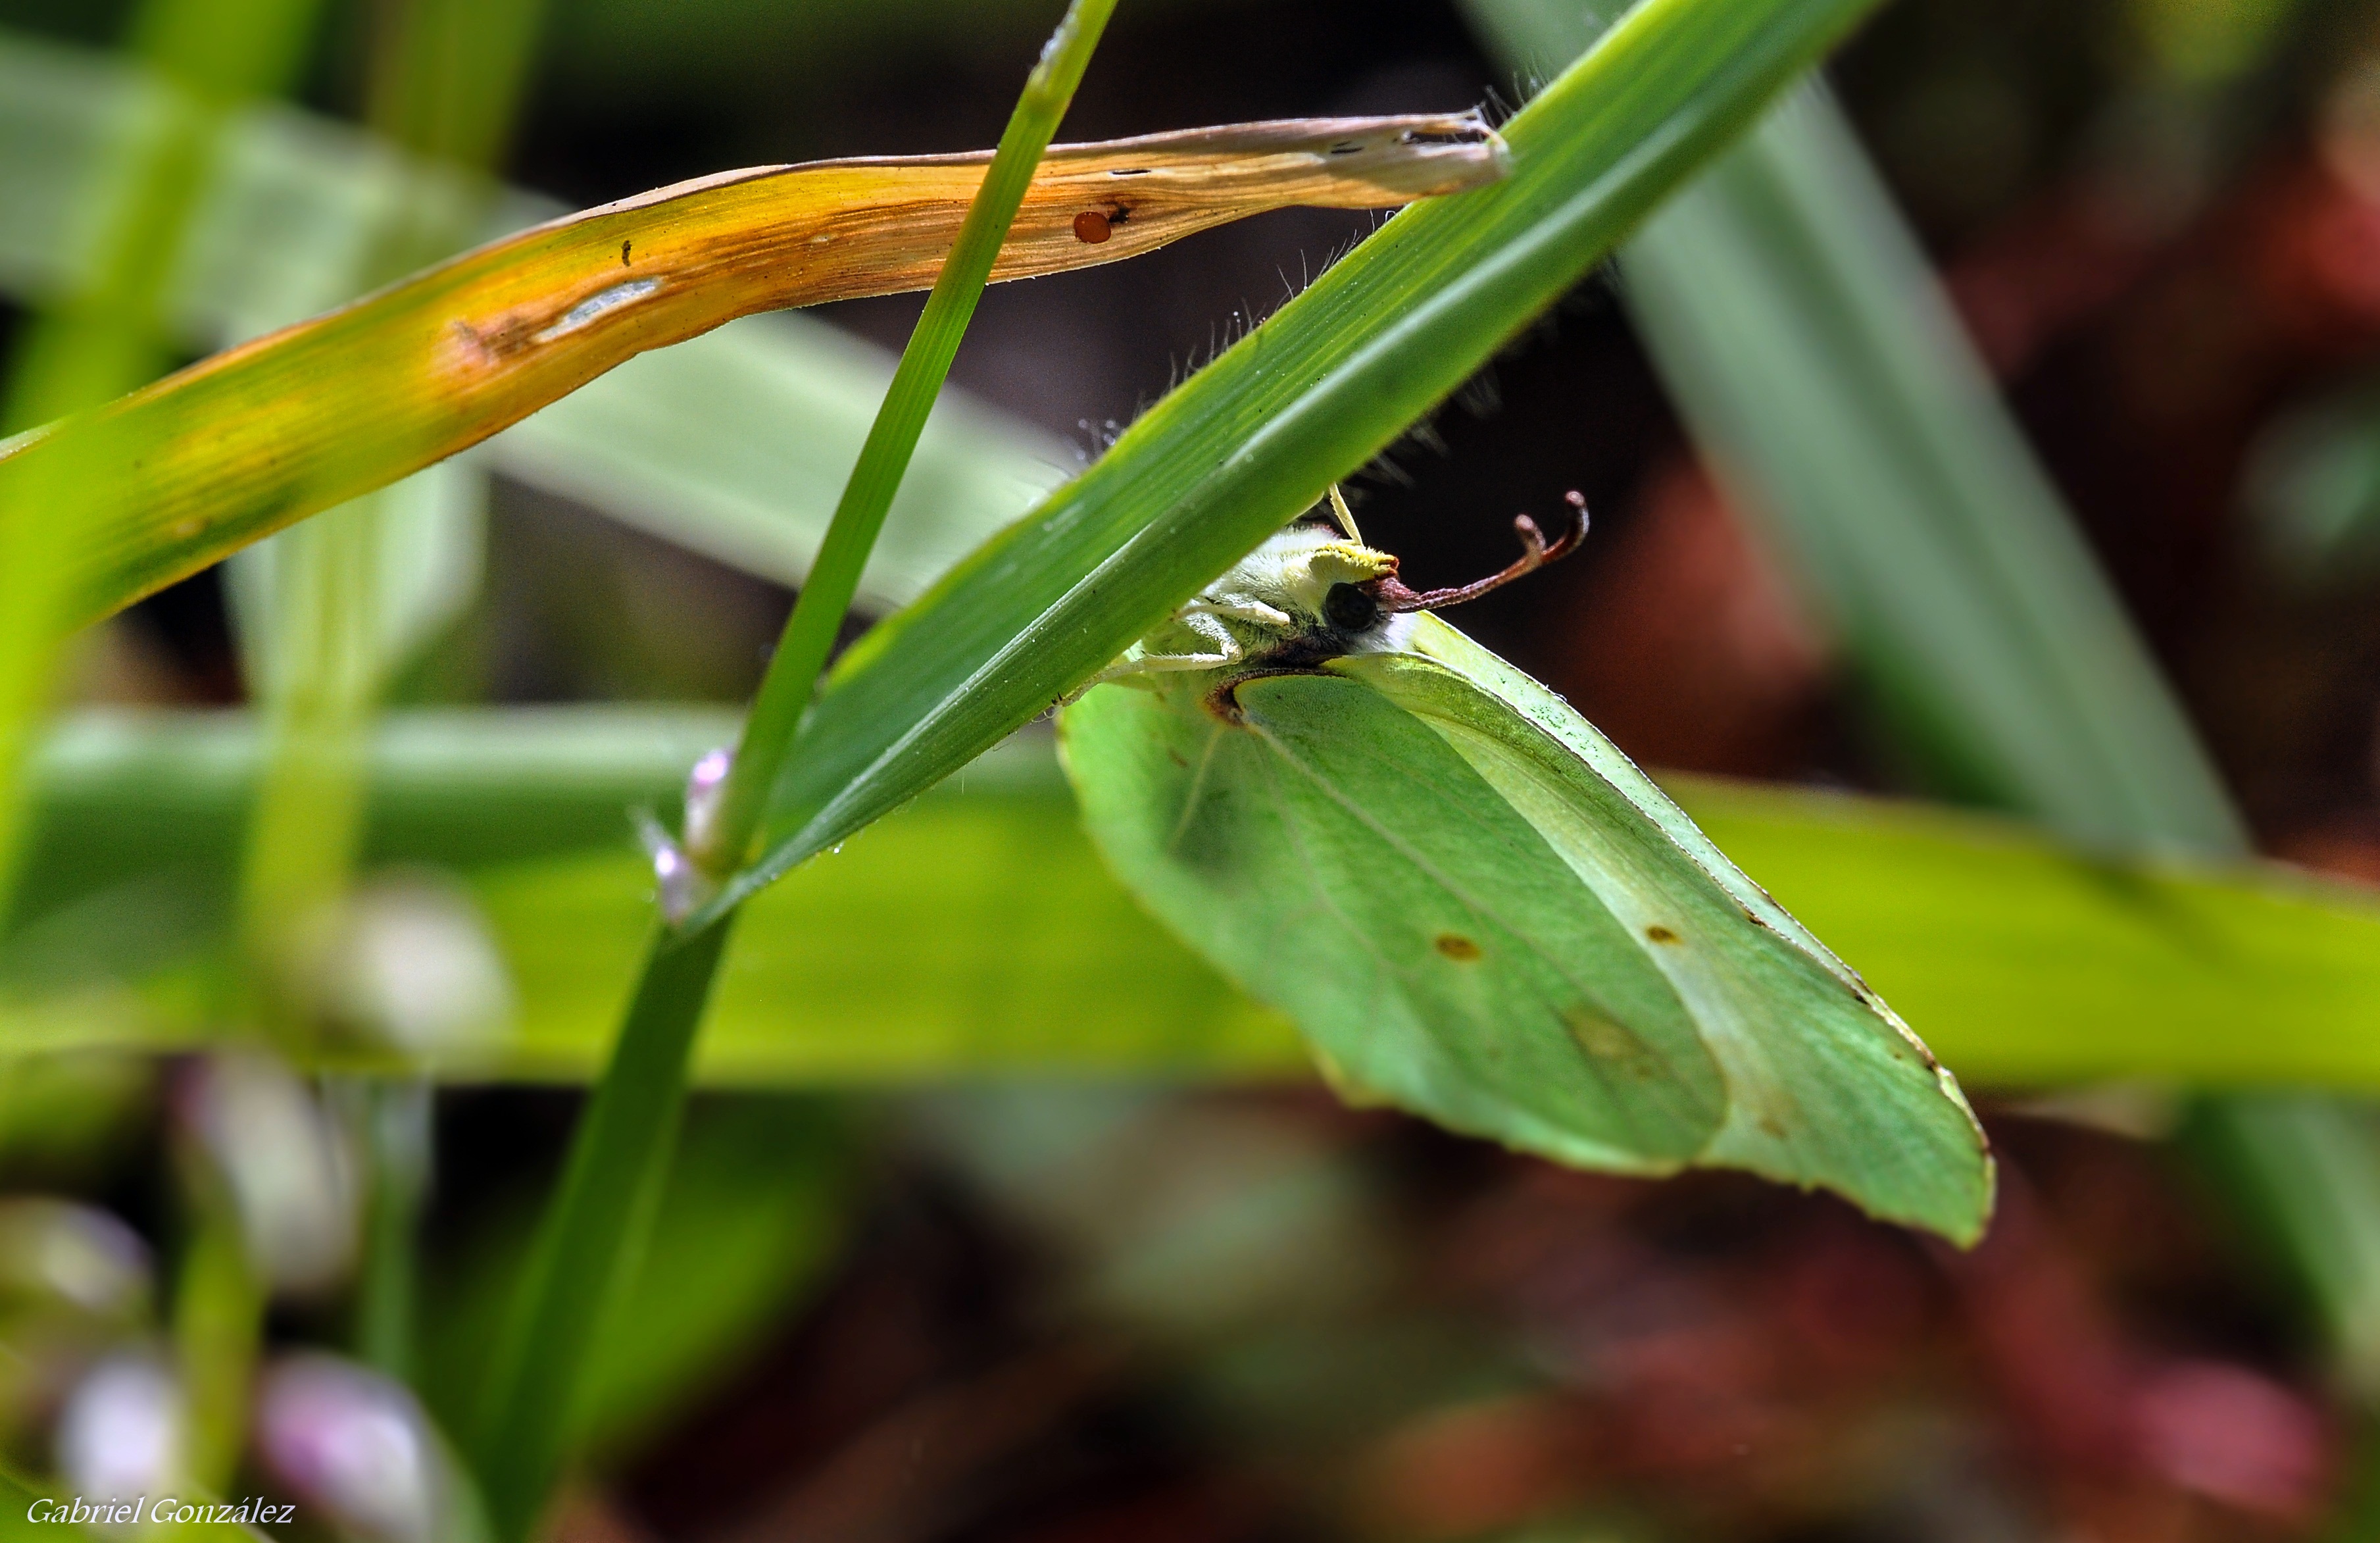
nature, grass, leaf, flower, green, insect, macro, botany, flora, fauna, invertebrate, close up, animals, naturaleza, butterflies, nikond90, ggl1, gaby1, xovesphoto, animales, mariposas, gphoto, sigma105mm, macro photography, plant stem